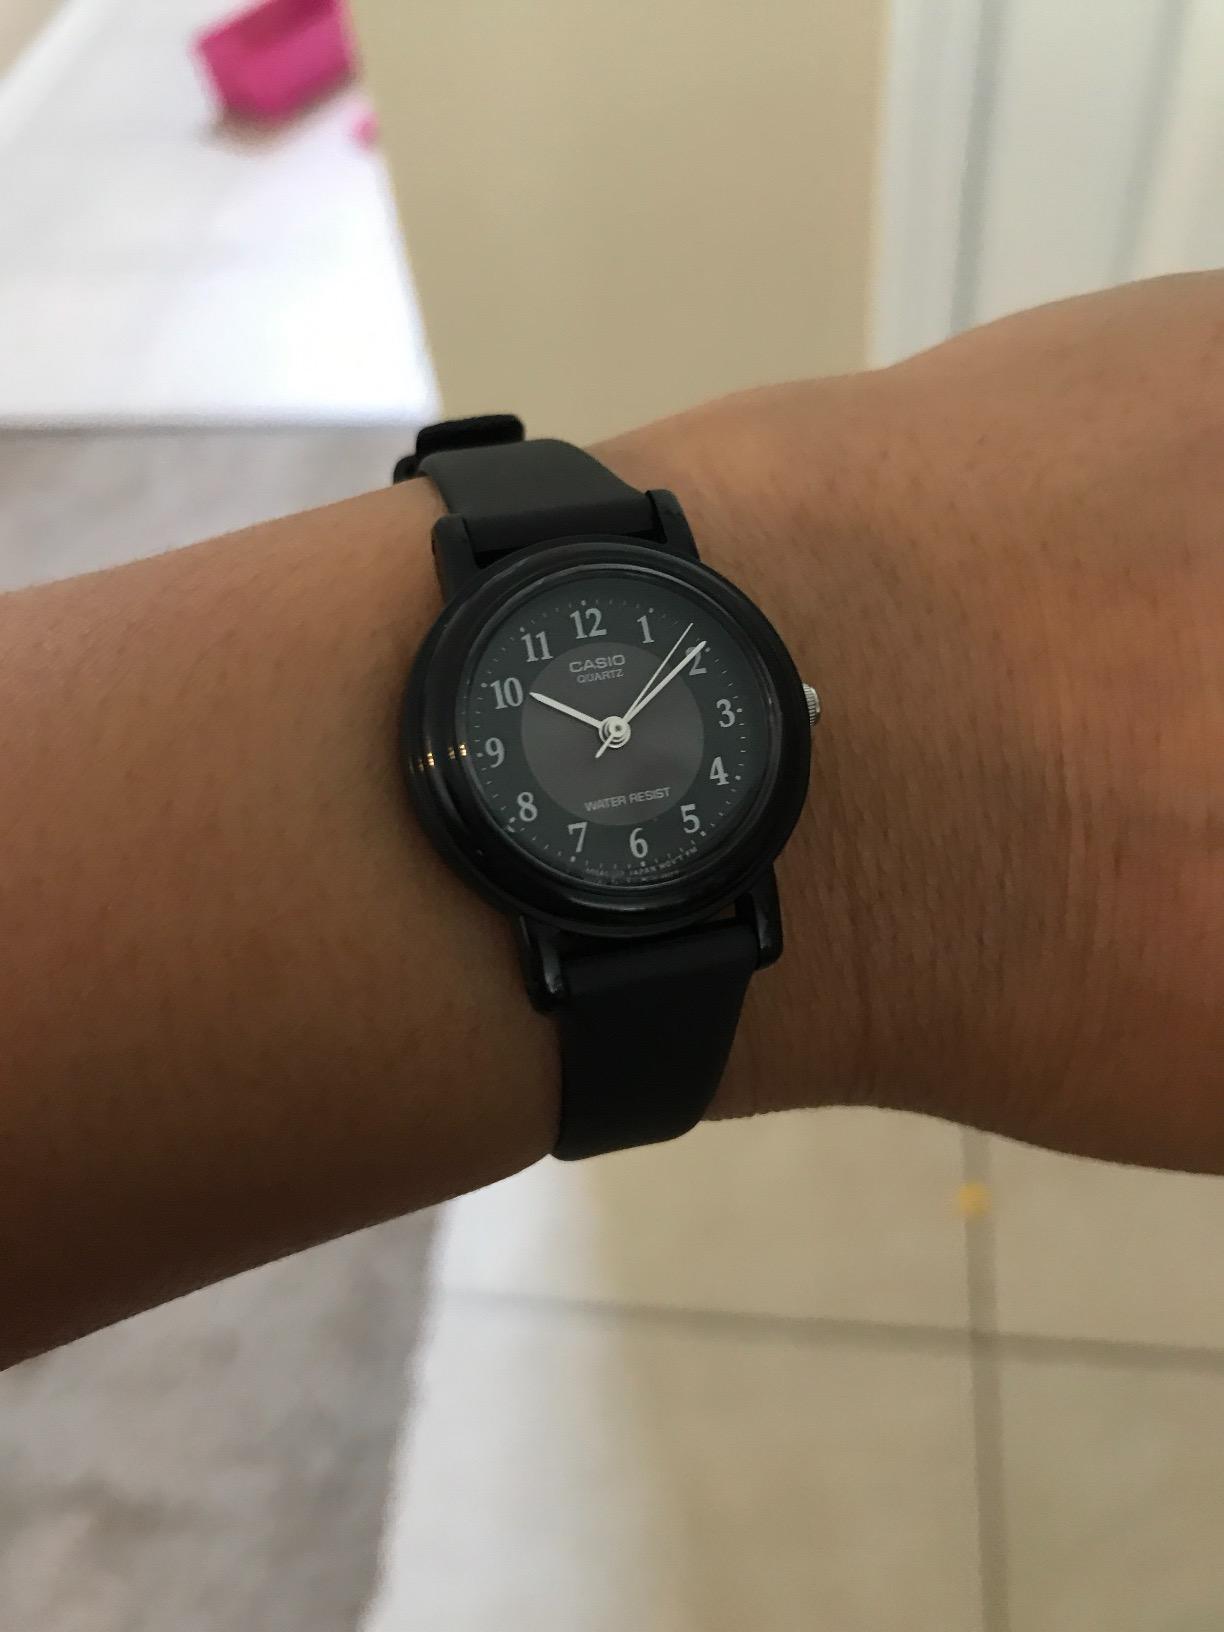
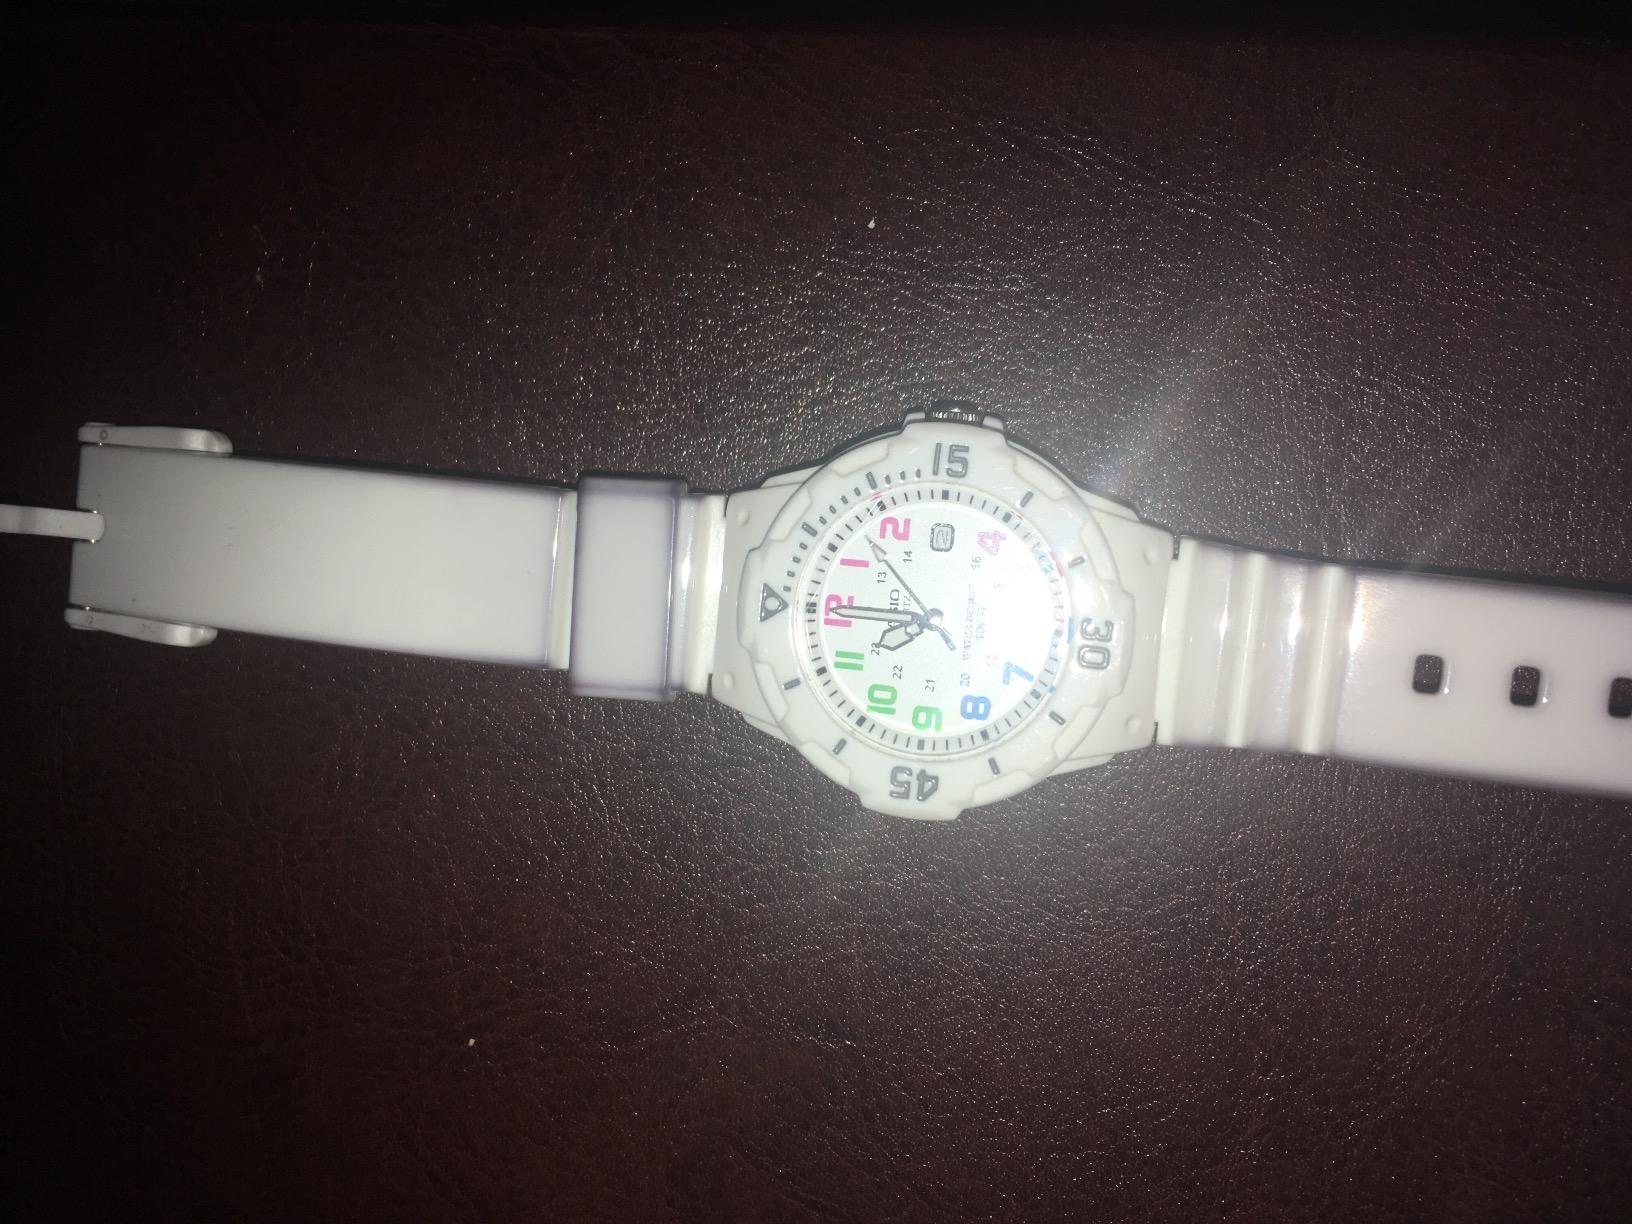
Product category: accessories_watch
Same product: no